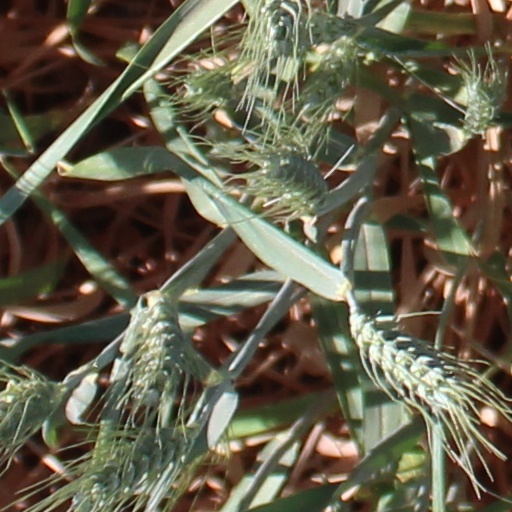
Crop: wheat